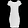
Label: Dress